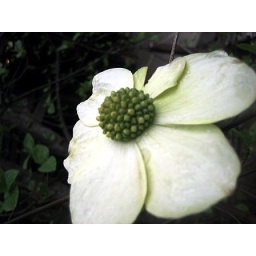
My most favorite tree when it's in bloom. The flowers are so beautiful